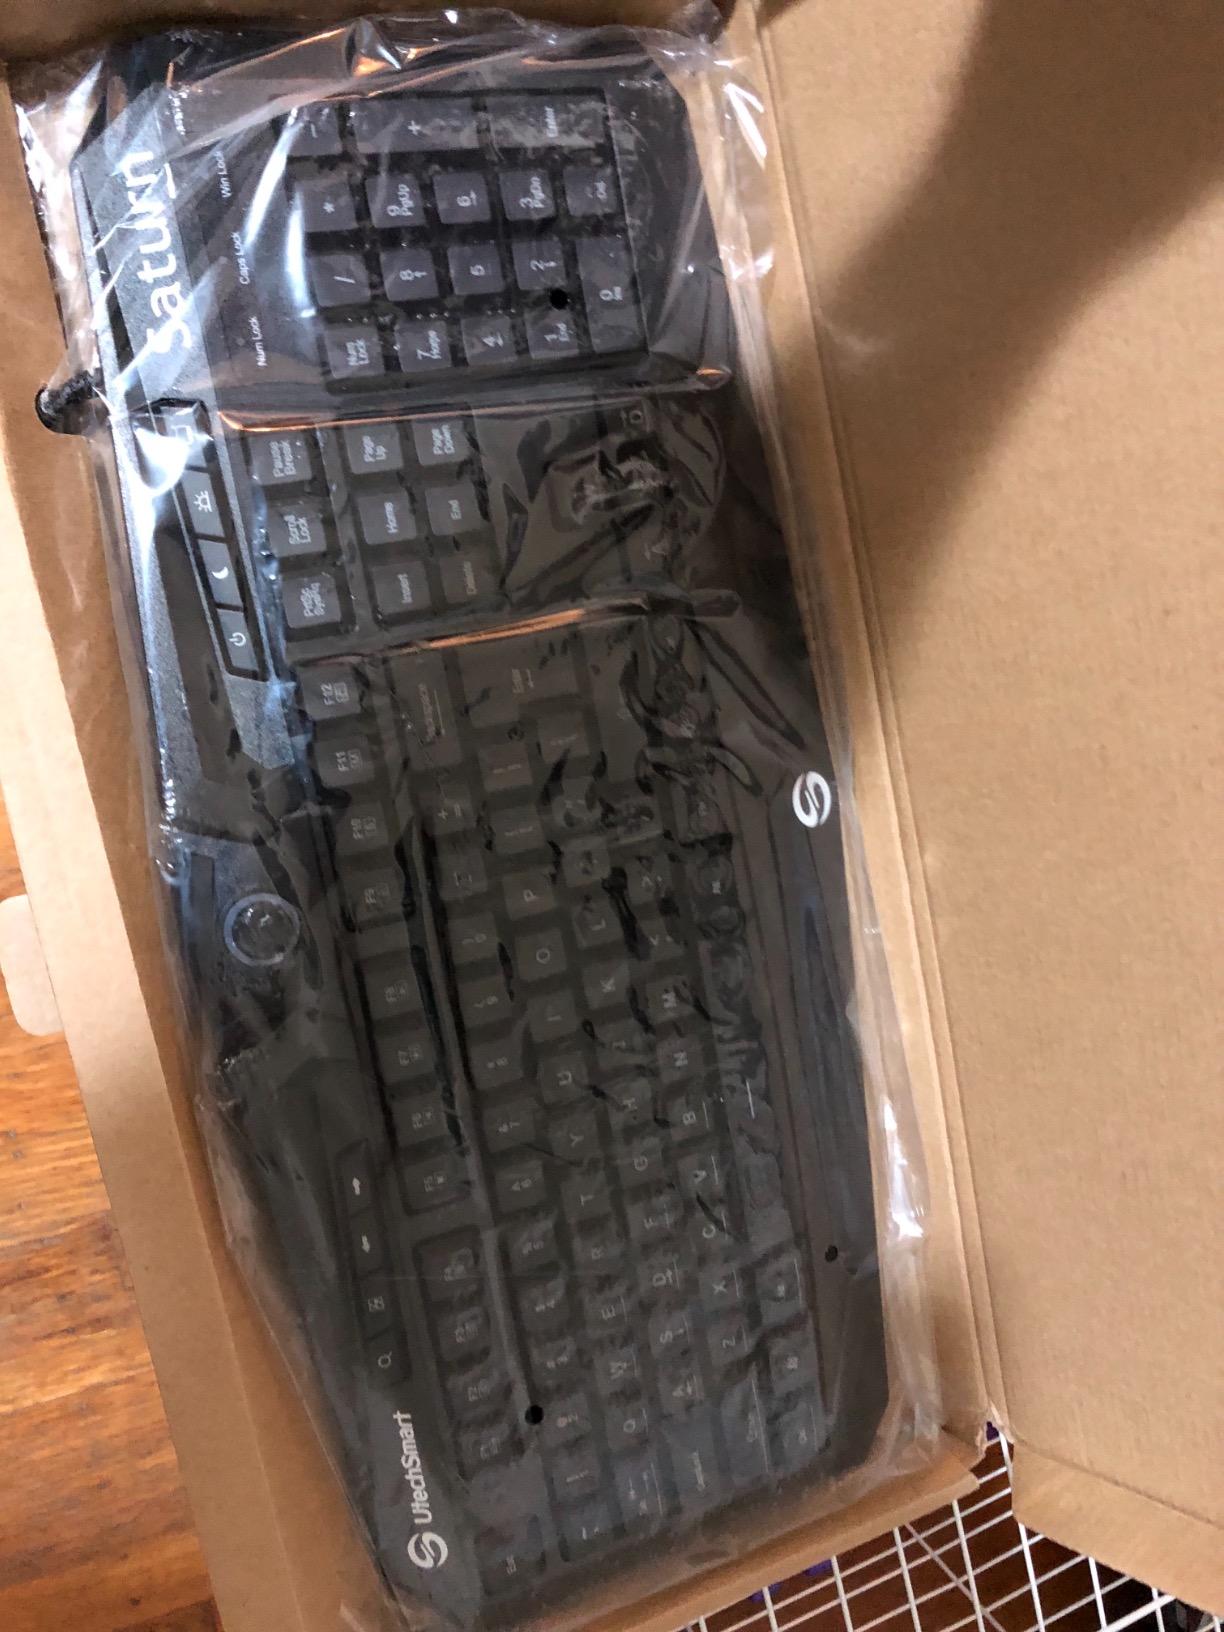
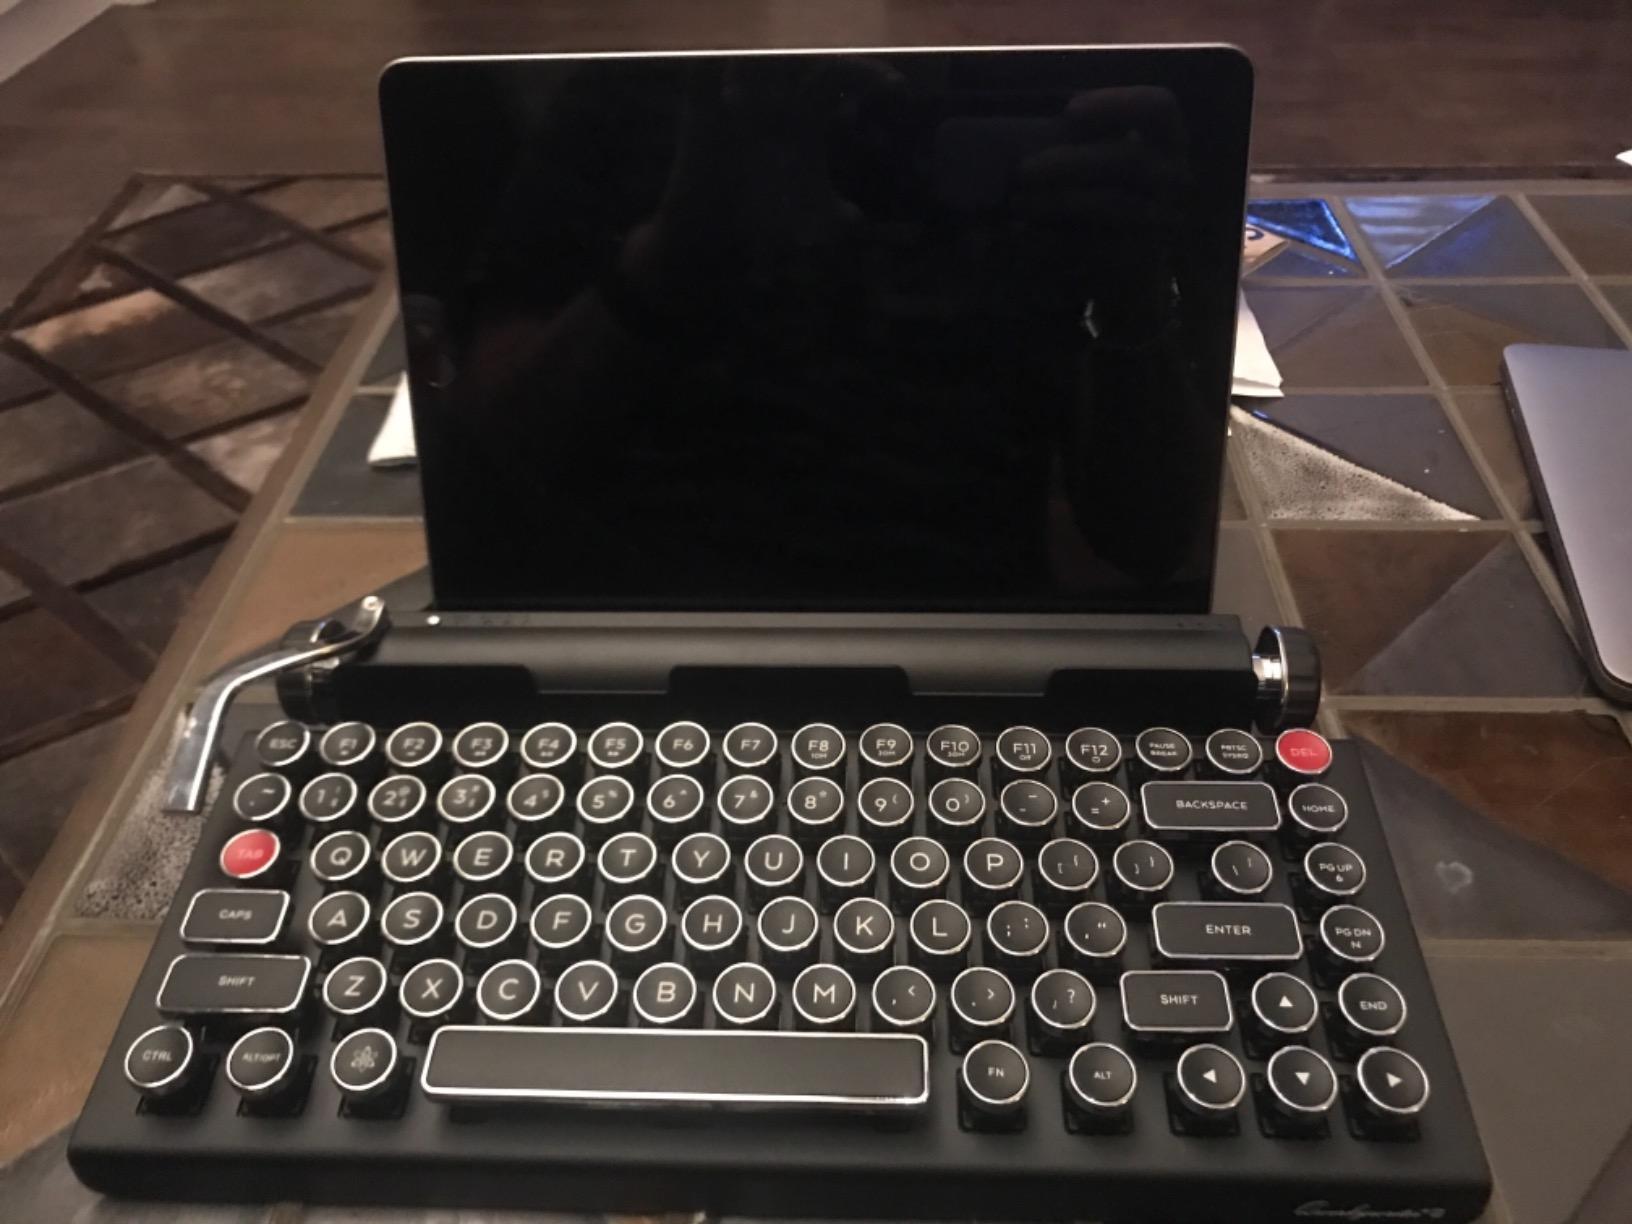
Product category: keyboard
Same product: no